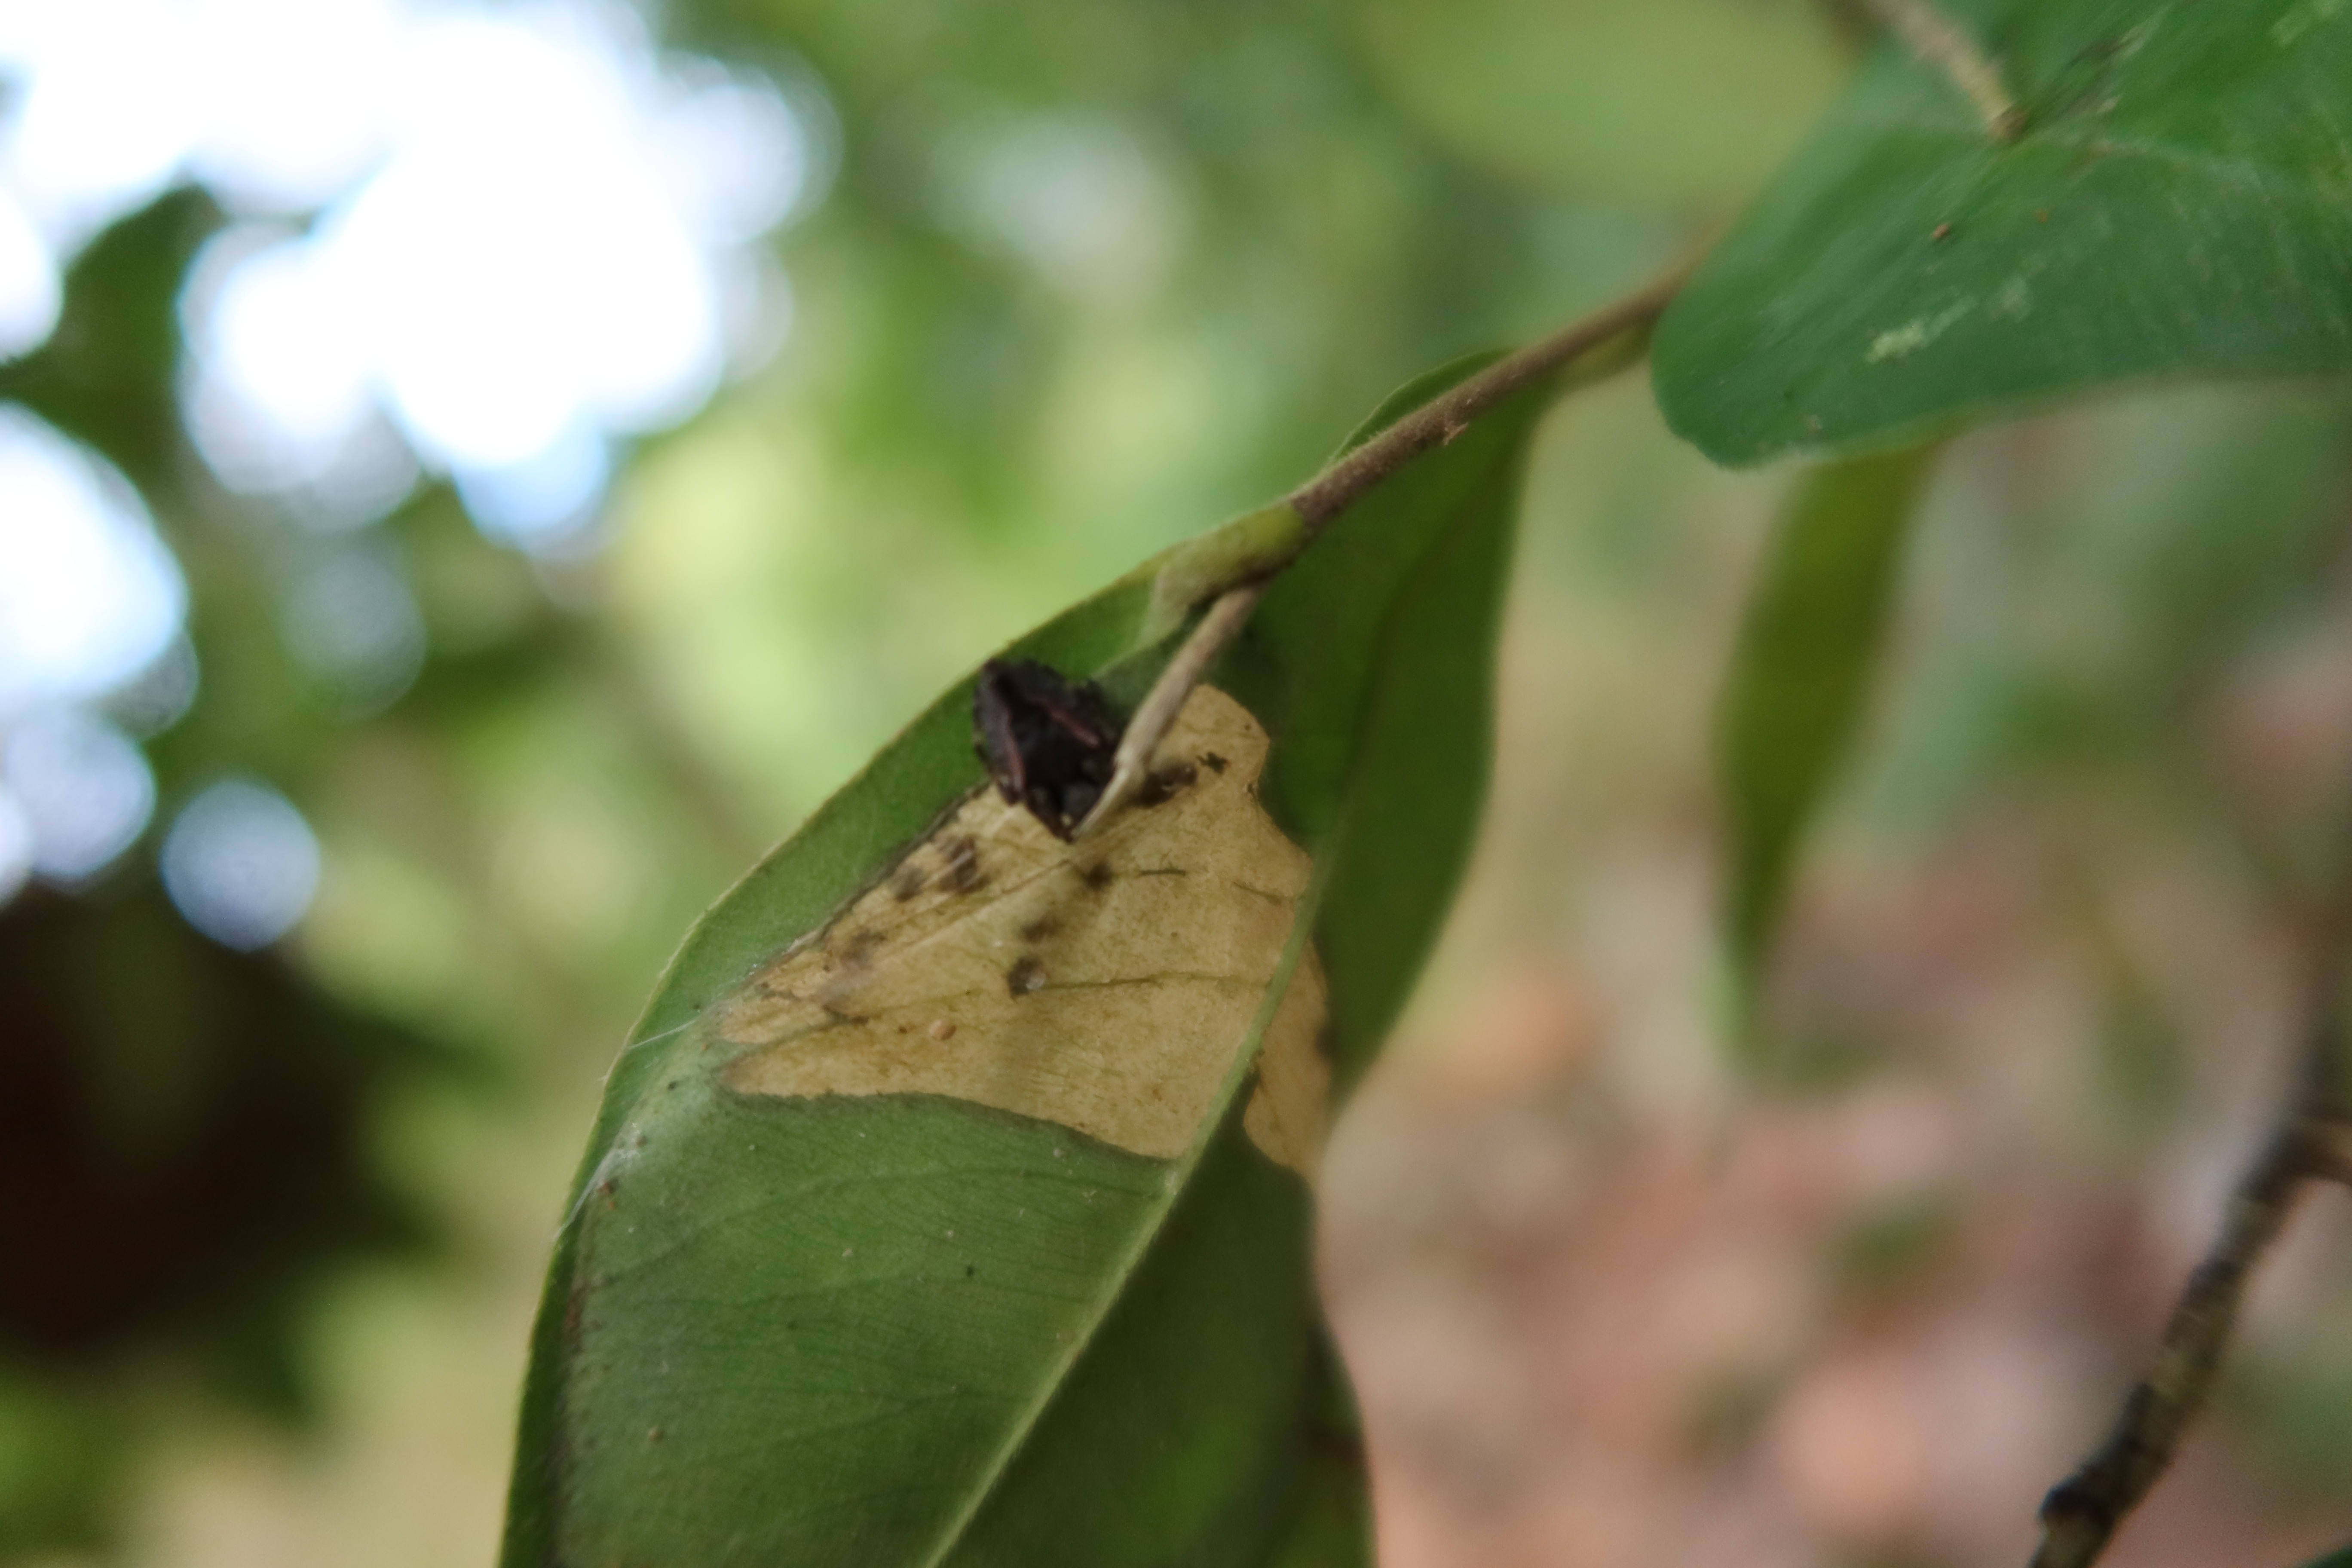
Label: Flea Beetles